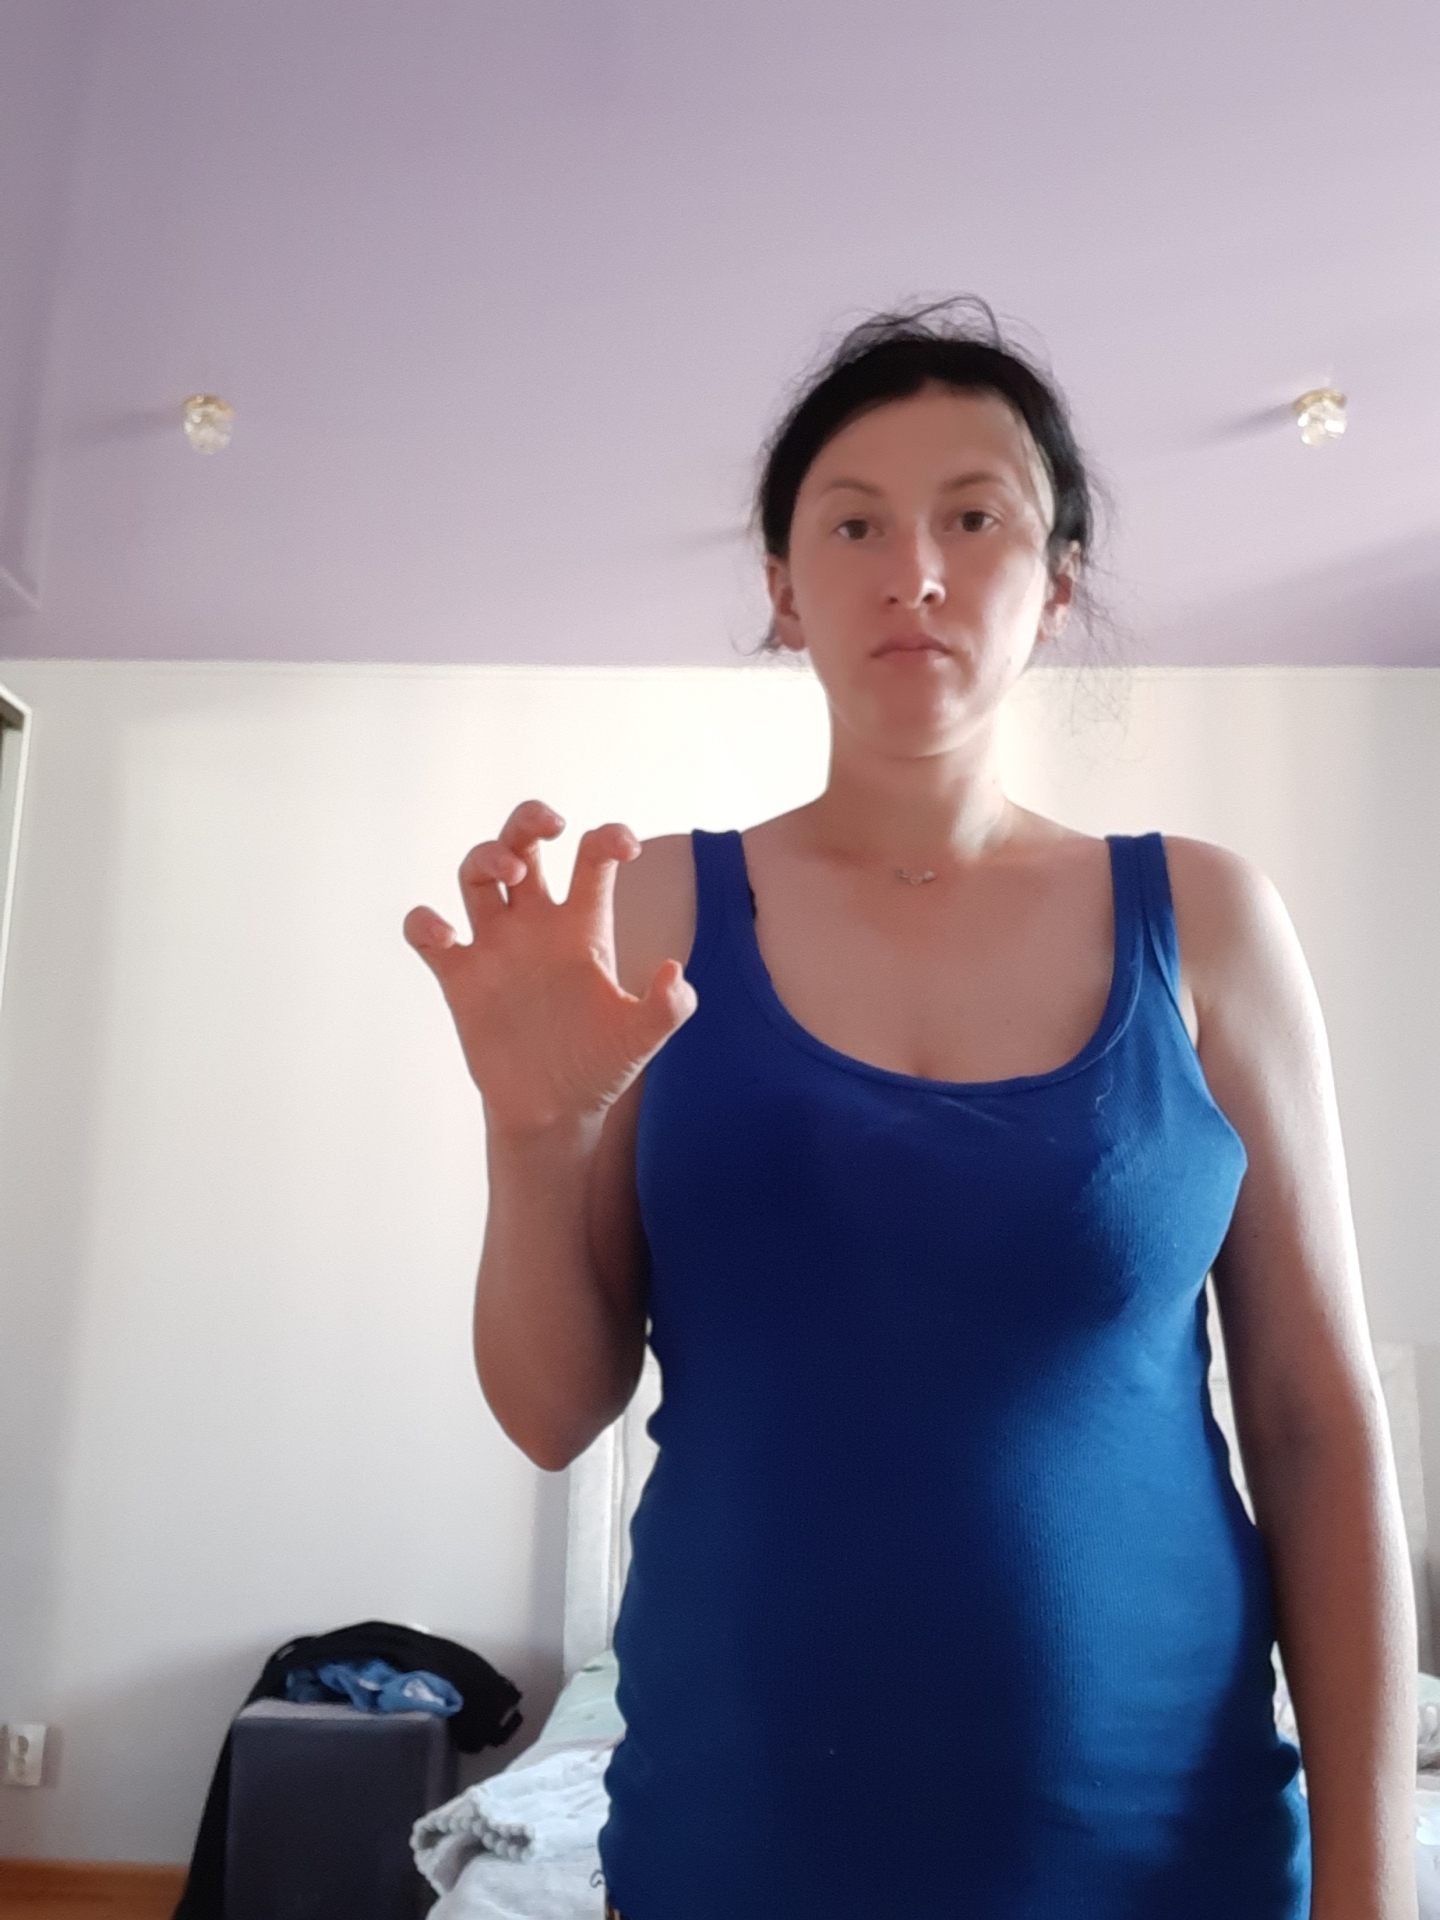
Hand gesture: grabbing